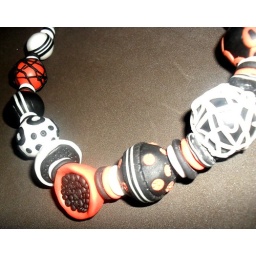
Big pearls in black, white and orange